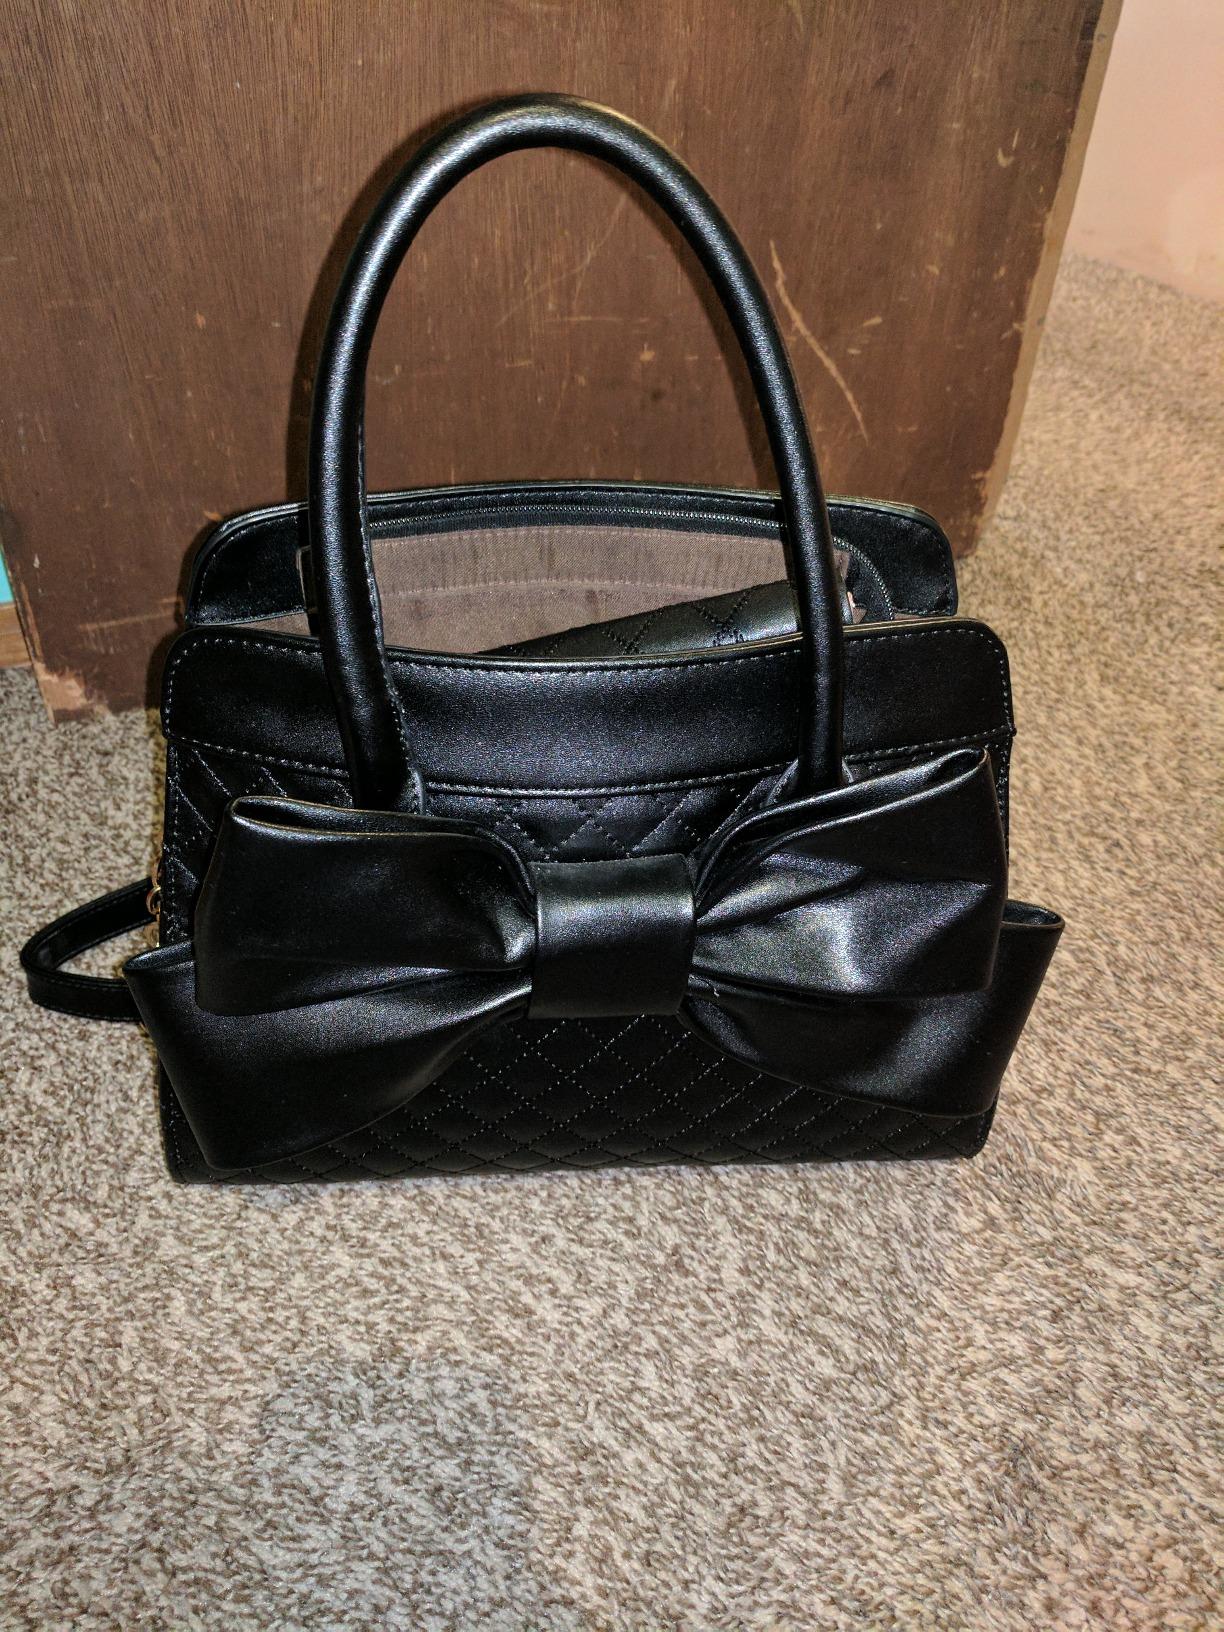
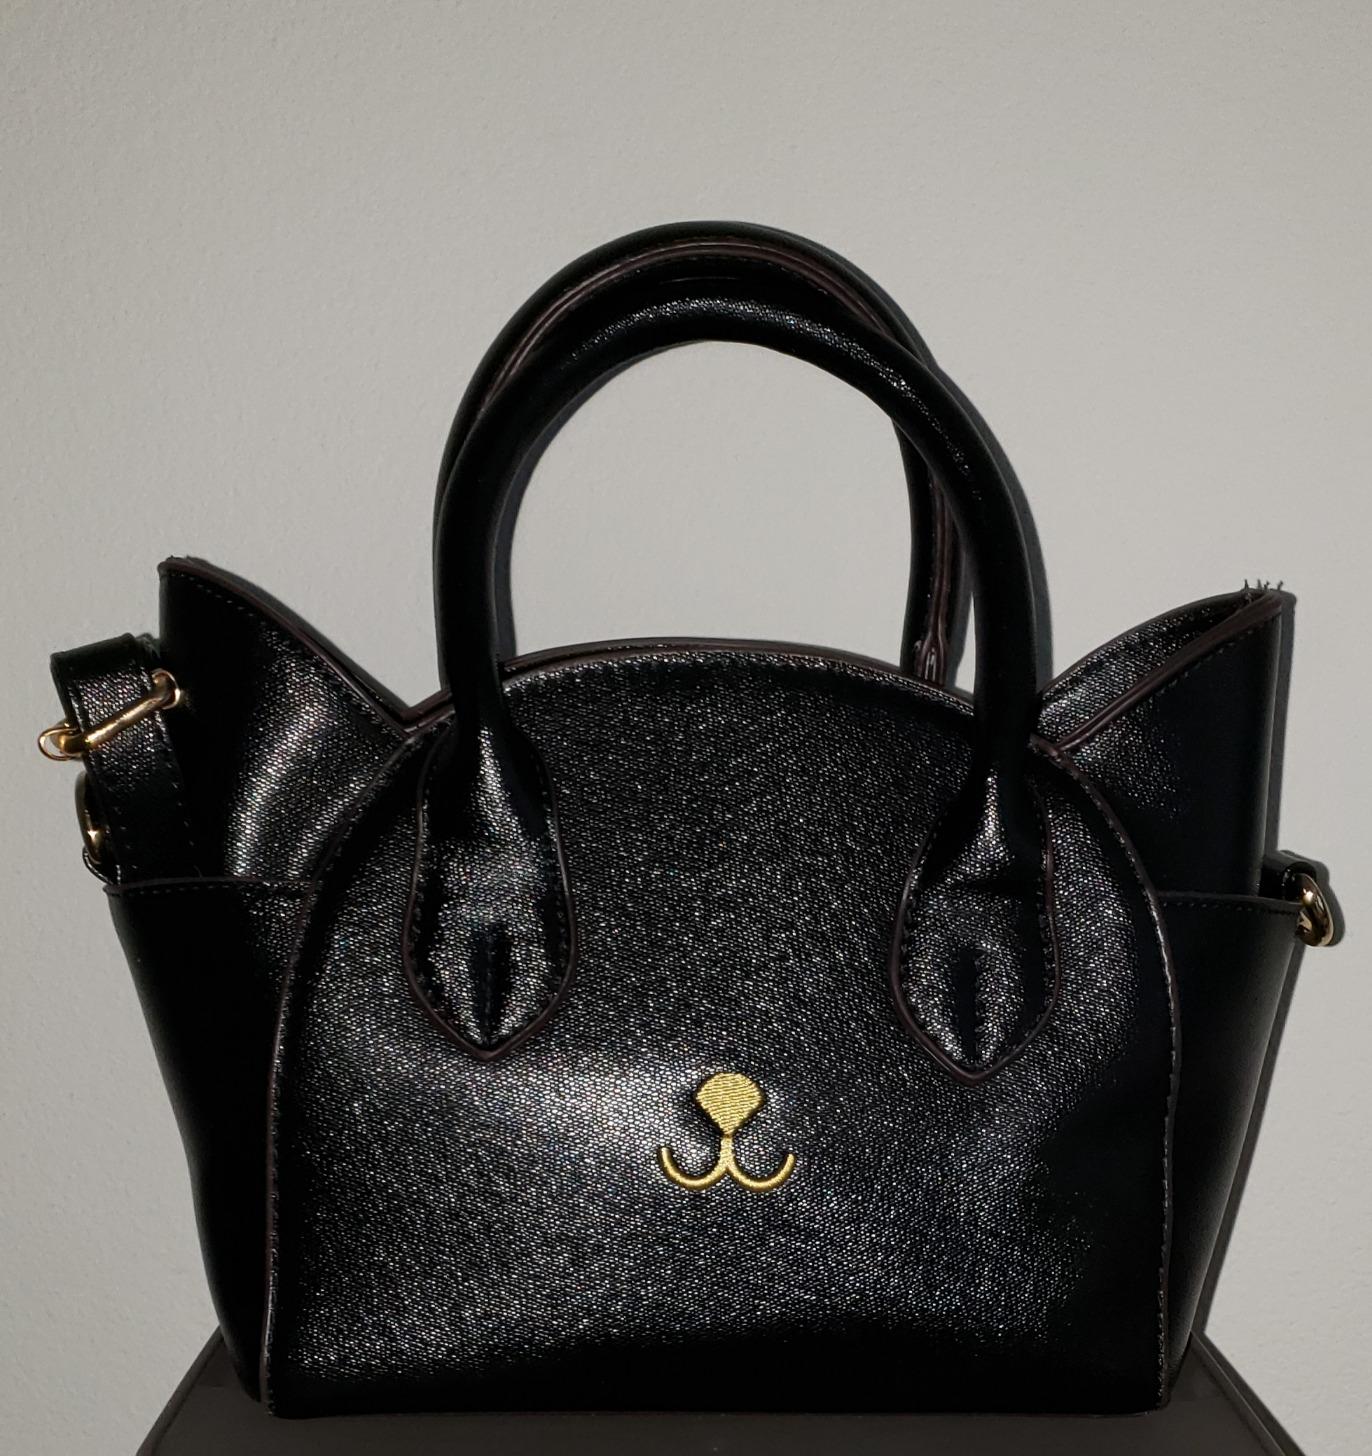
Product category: accessories_handbag
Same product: no